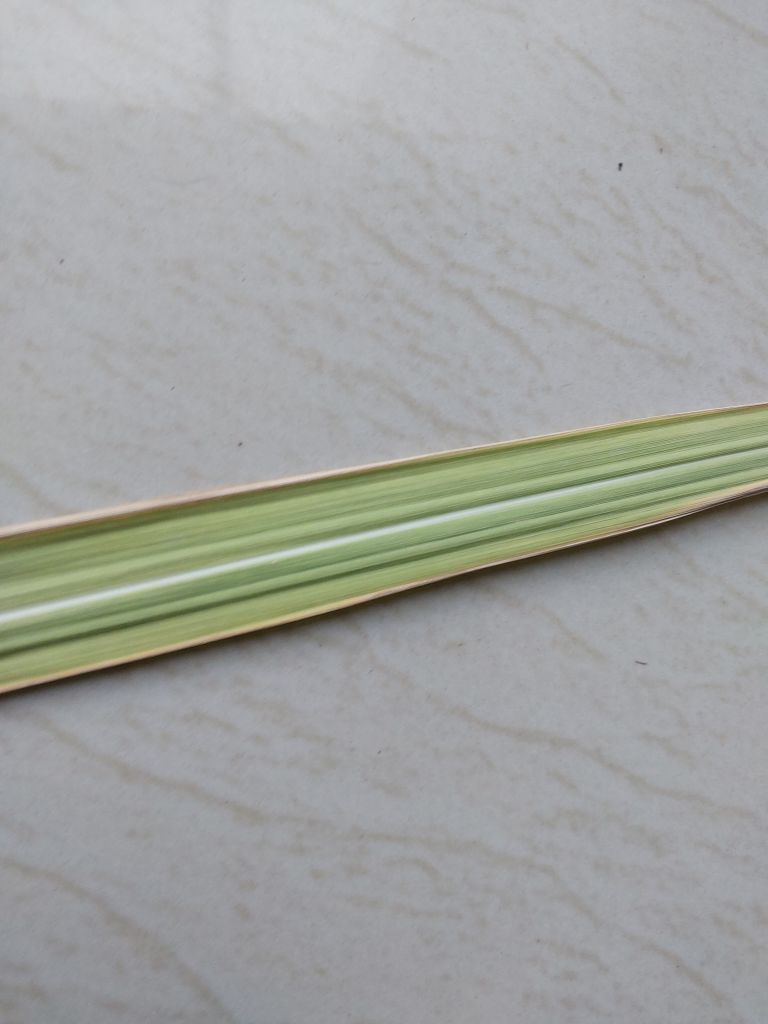
Label: Yellow Leaf